Chien Hsin University of Science and Technology

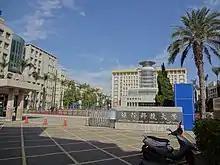
Chien Hsin University of Science and Technology

UCH is noted for teaching and research in the science and engineering, especially energy engineering. Starting from 2003, the university comprises 5 colleges (Electrical Engineering and Computer Science, Engineering, Management, Commerce, Graduate Institutes), 13 departments, offering 13 master programs, and 1 Ph.D. program